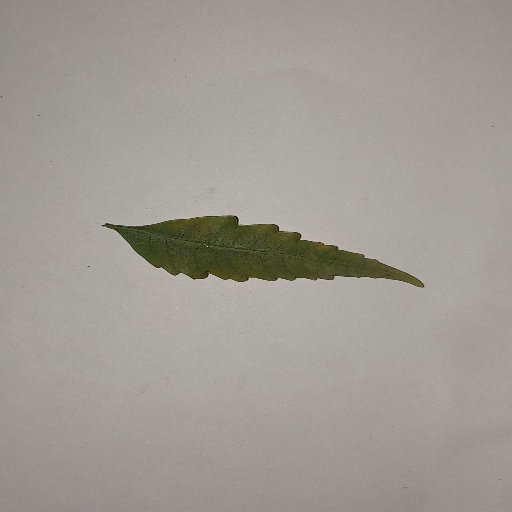
Species: Neem
Leaf condition: Yellow Leaf